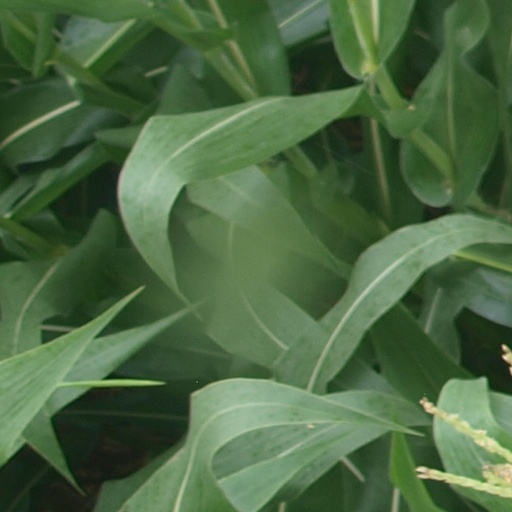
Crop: maize; corn